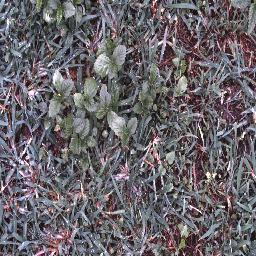
Label: negative